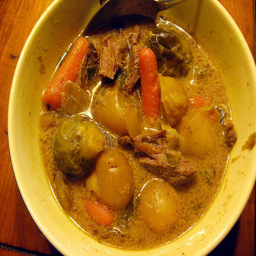
A white bowl of soup that includes potatoes and beef.
Bowl of soup with carrots, potatoes and mushrooms
A bowl full of beef stew being stirred by a spoon
A white bowl of food placed on a wooden table
A bowl of stew has meat and vegetables.